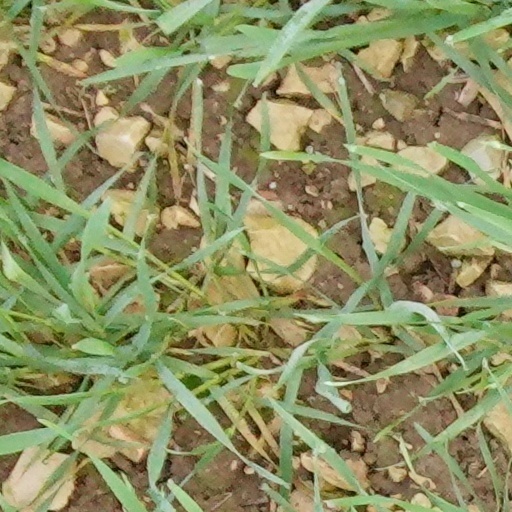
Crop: wheat